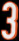
Number: 3